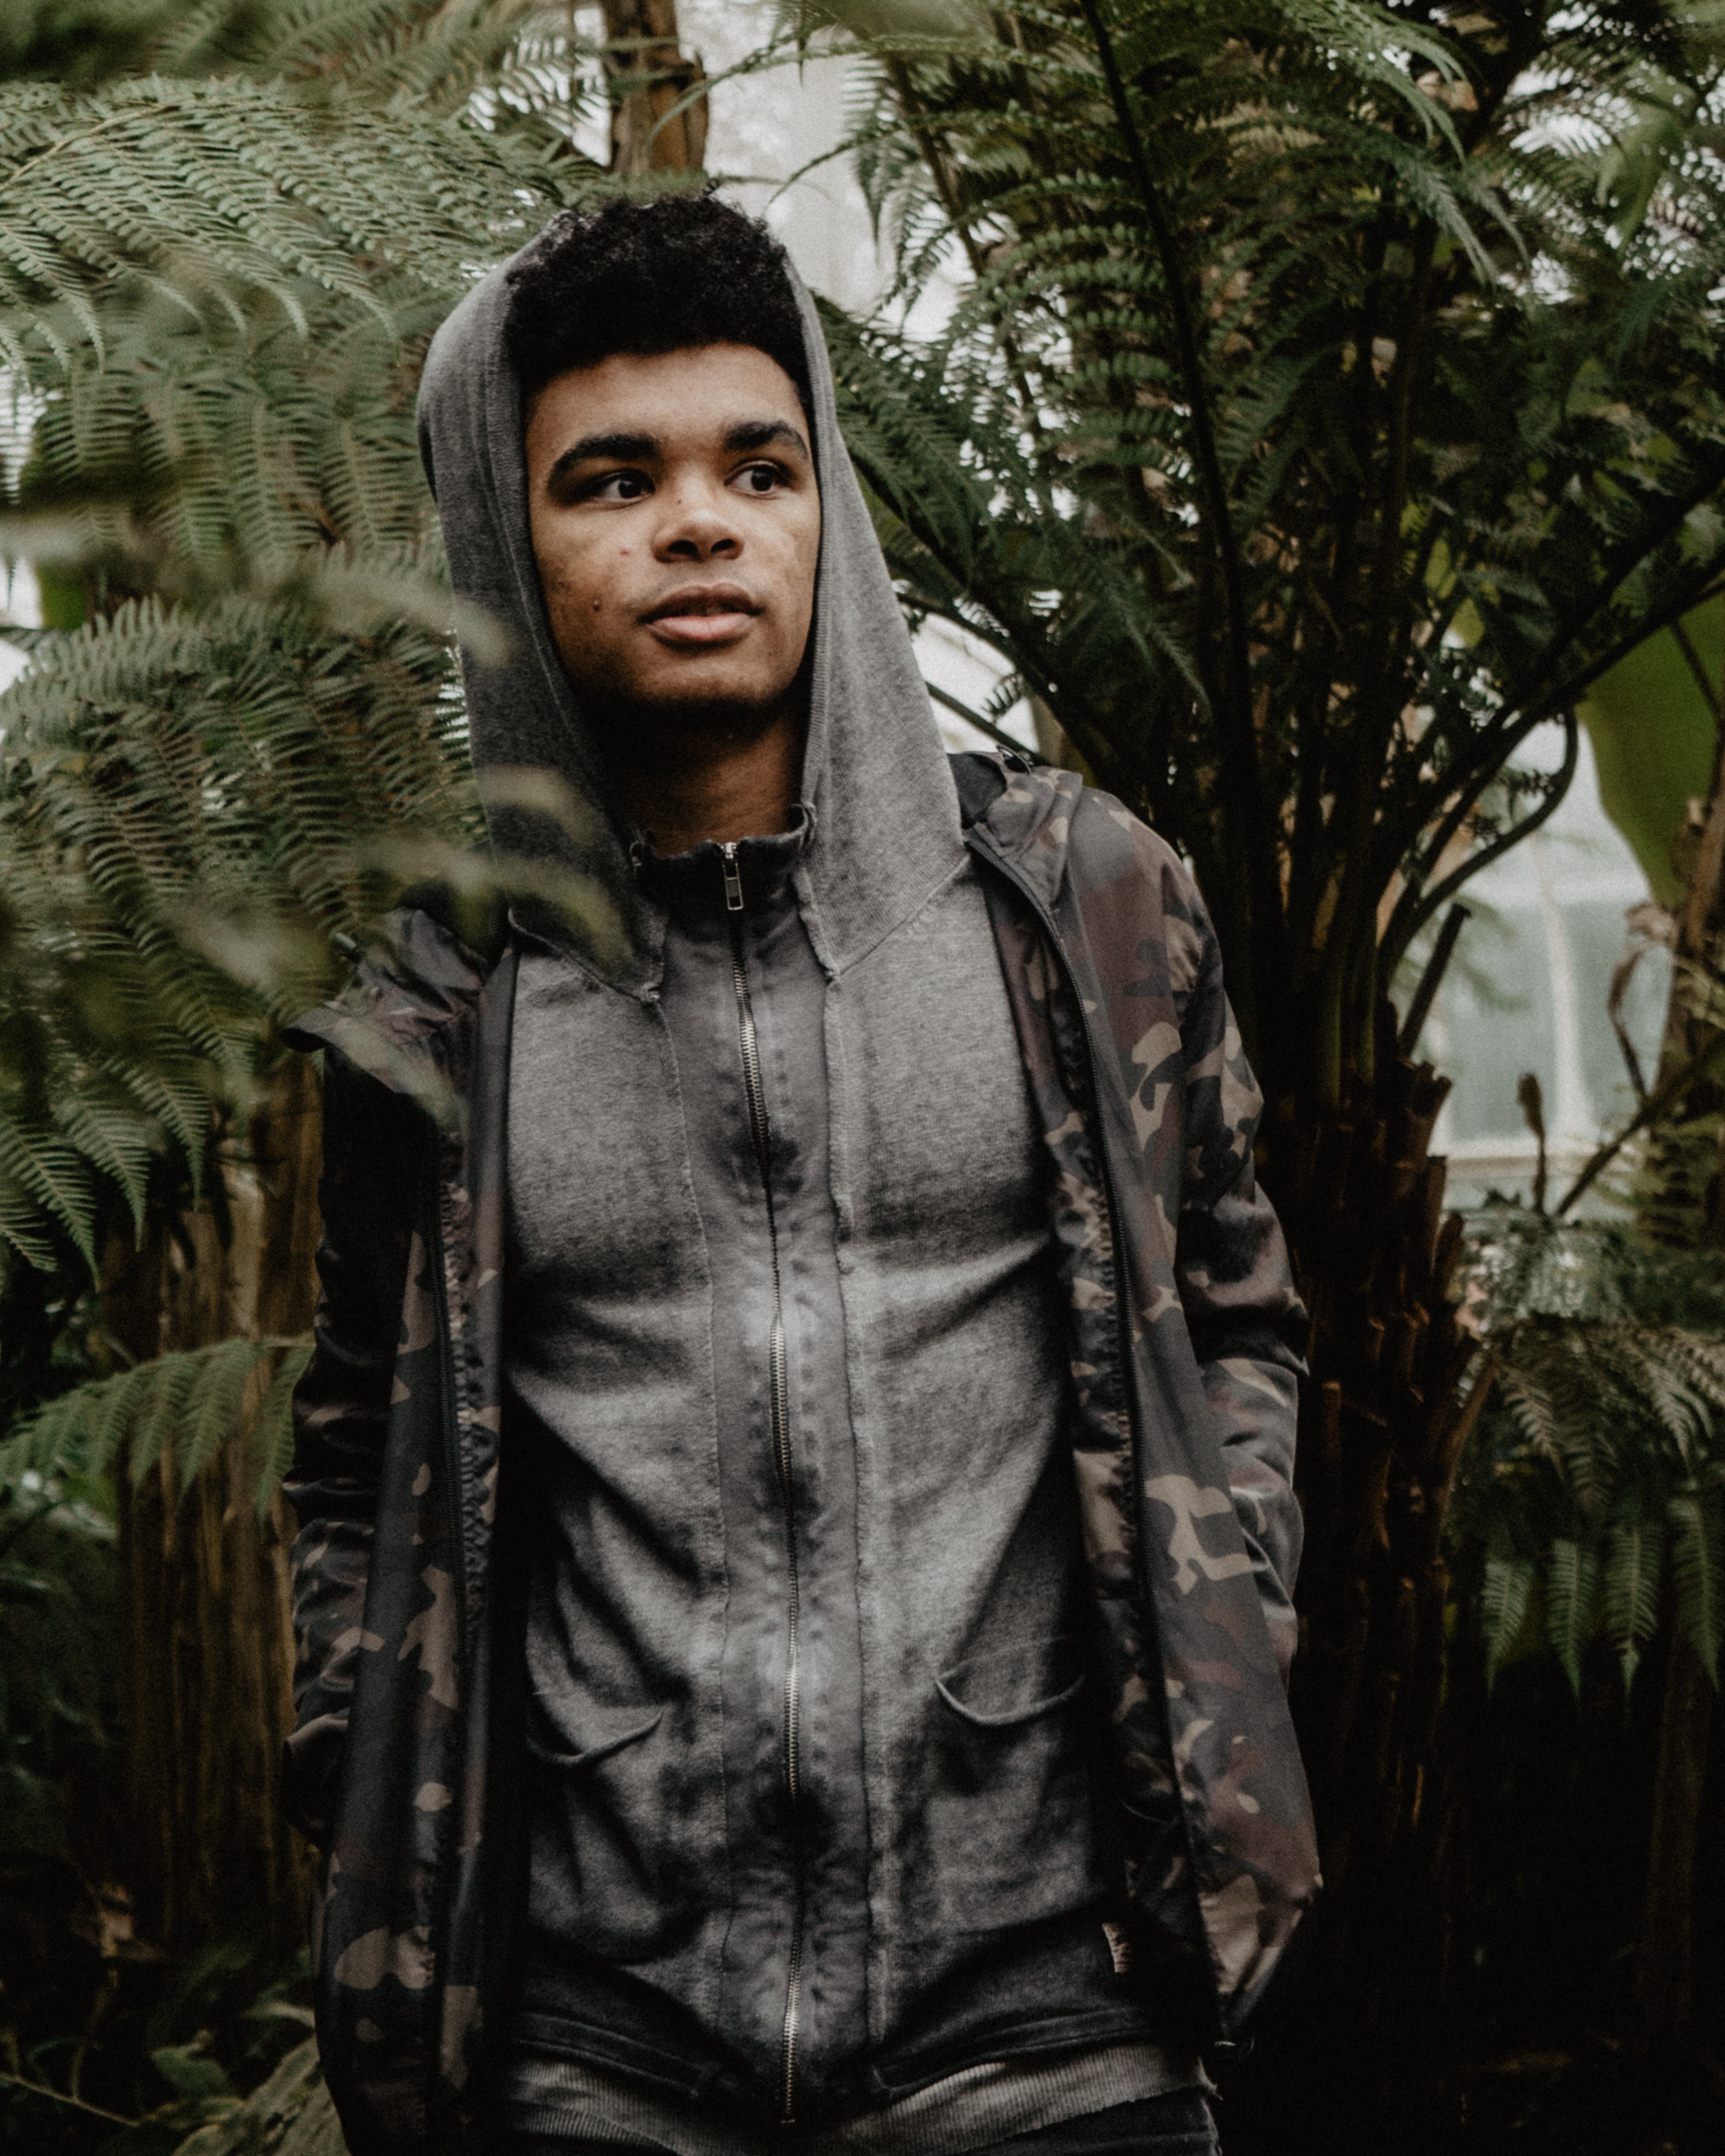
tree, woody plant, plant, outerwear, human, girl, jungle, grass